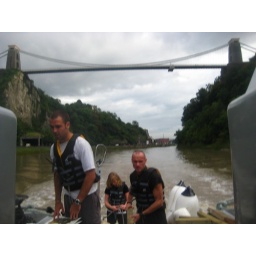
Heading up river to Bristol. This is some bridge designed by Brunell. Apparently he is famous. Cool bridge actually.